Jagajyothi Basveshwara

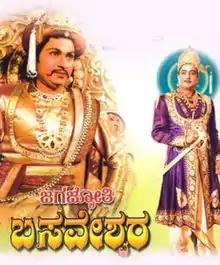

Jagajyothi Basveshwara is a 1959 Indian Kannada-language film directed by T. V. Singh Thakur featuring actors Honnappa Bhagavatar, Rajkumar, K. S. Ashwath, B. Saroja Devi, Narasimharaju, Balakrishna in pivotal roles. The film is based on the life Basaveshwar, a philosopher and social reformer from Karnataka who lived in the 12th century A.D.